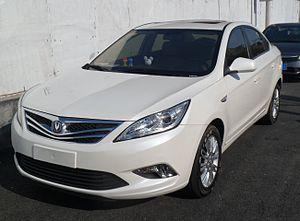
La Chang'an Eado est une berline produite par le constructeur automobile chinois Chang'an depuis 2012. Elle en est actuellement à sa deuxième génération.